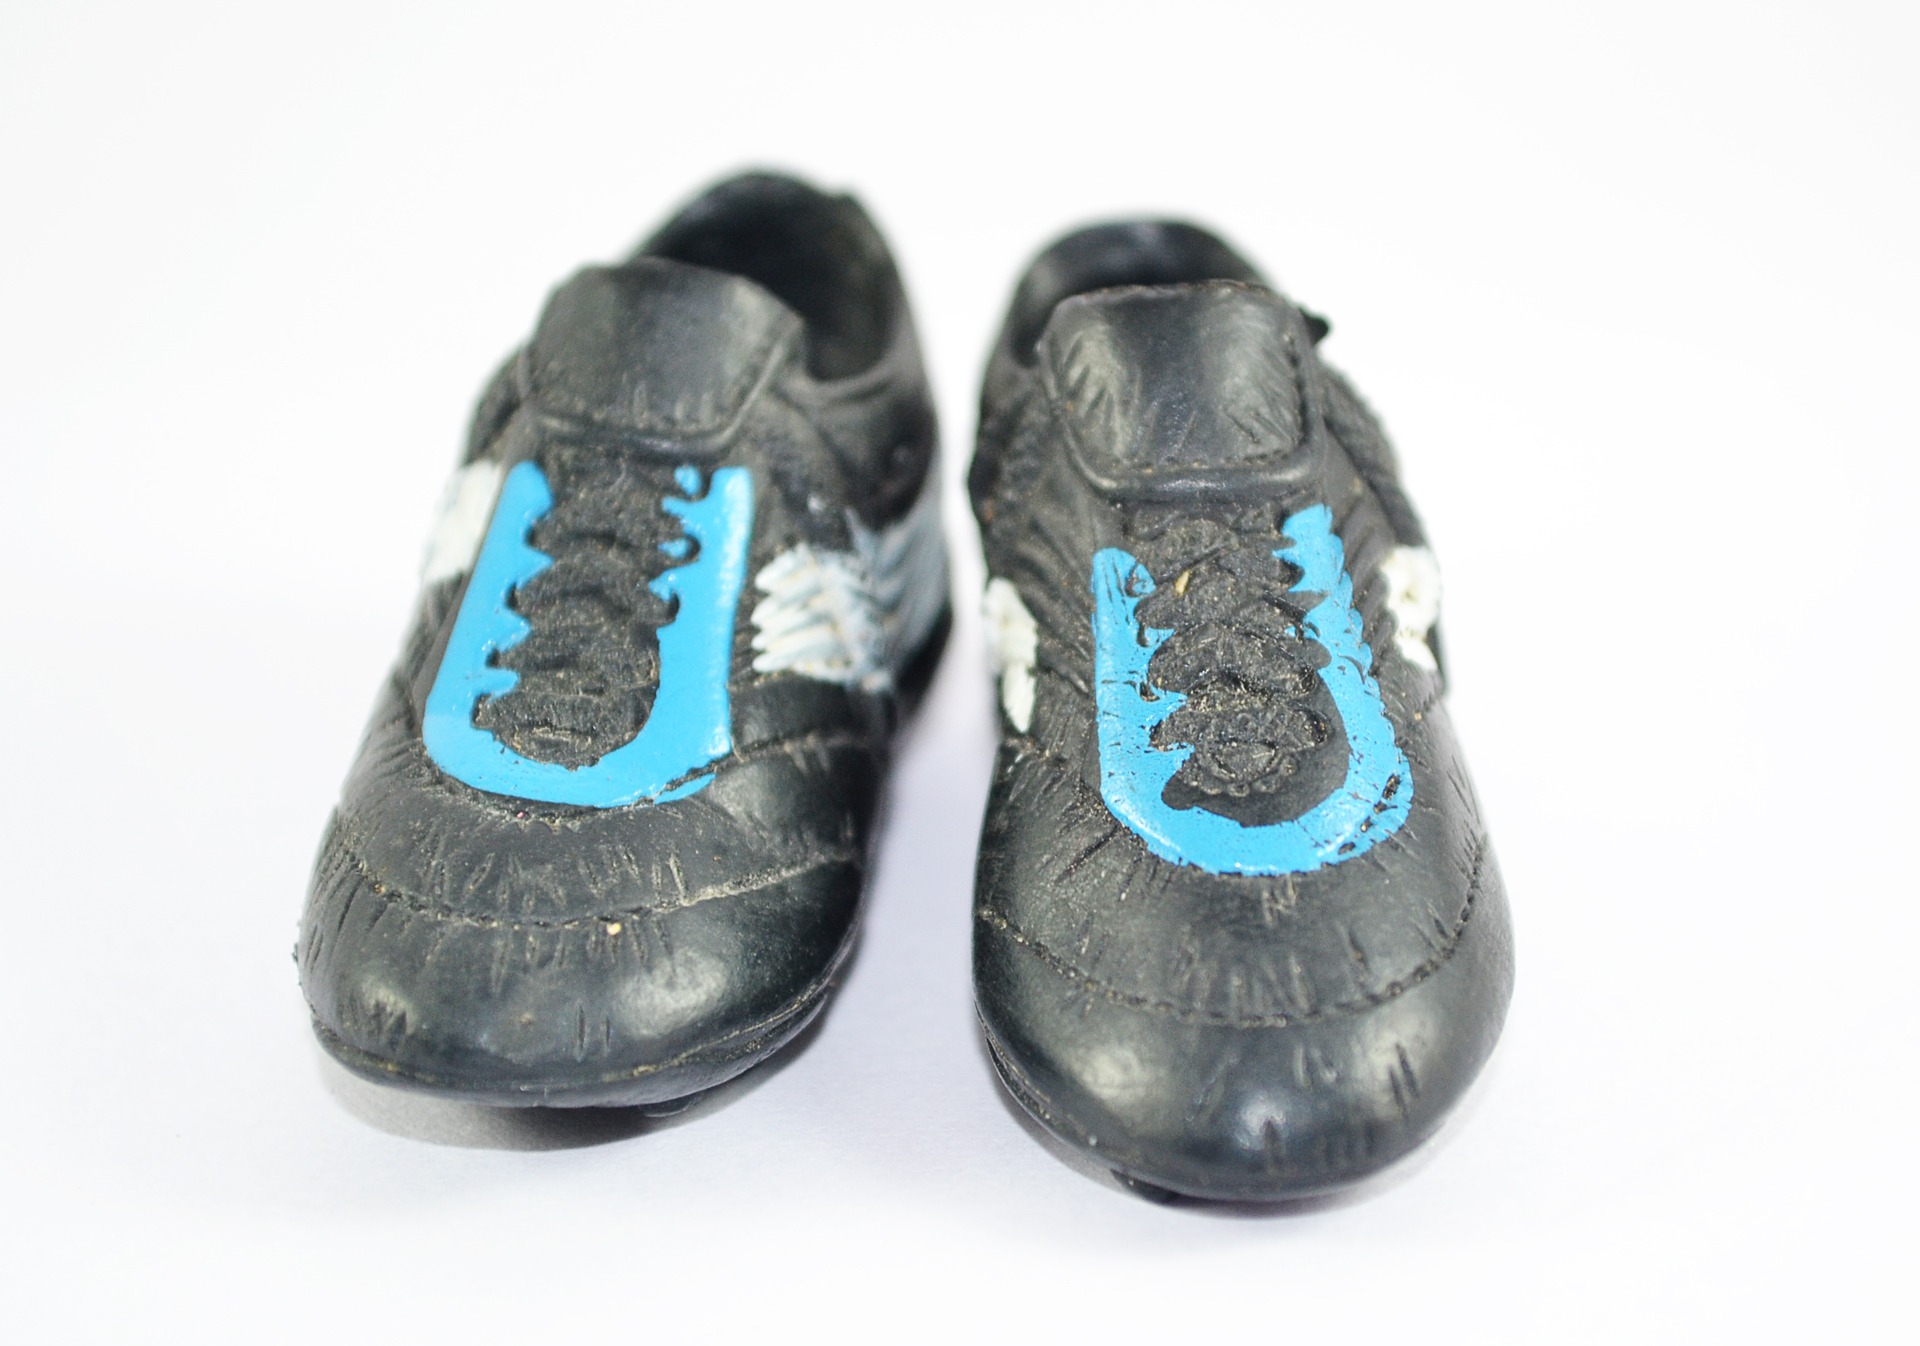
shoe, soccer, exercise, football, toy, health, product, free photos, children, fun, sports, boots, footwear, toys, entertainment, sri lanka, ceylon, rubber, football boots, outdoor shoe, walking shoe, mawanella